William McElcheran

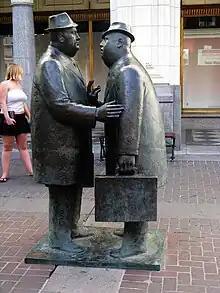
The Conversation in Calgary

William Hodd ("Bill") McElcheran (Hamilton, Ontario; 1927–1999) was a Canadian designer and sculptor.